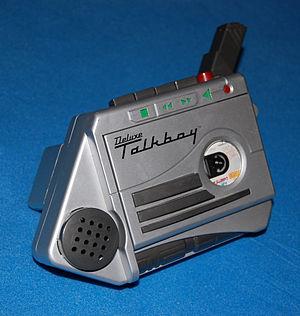
Le Talkboy était un lecteur/enregistreur de cassette audio produit par la société Tiger Corporation au début des années 1990.